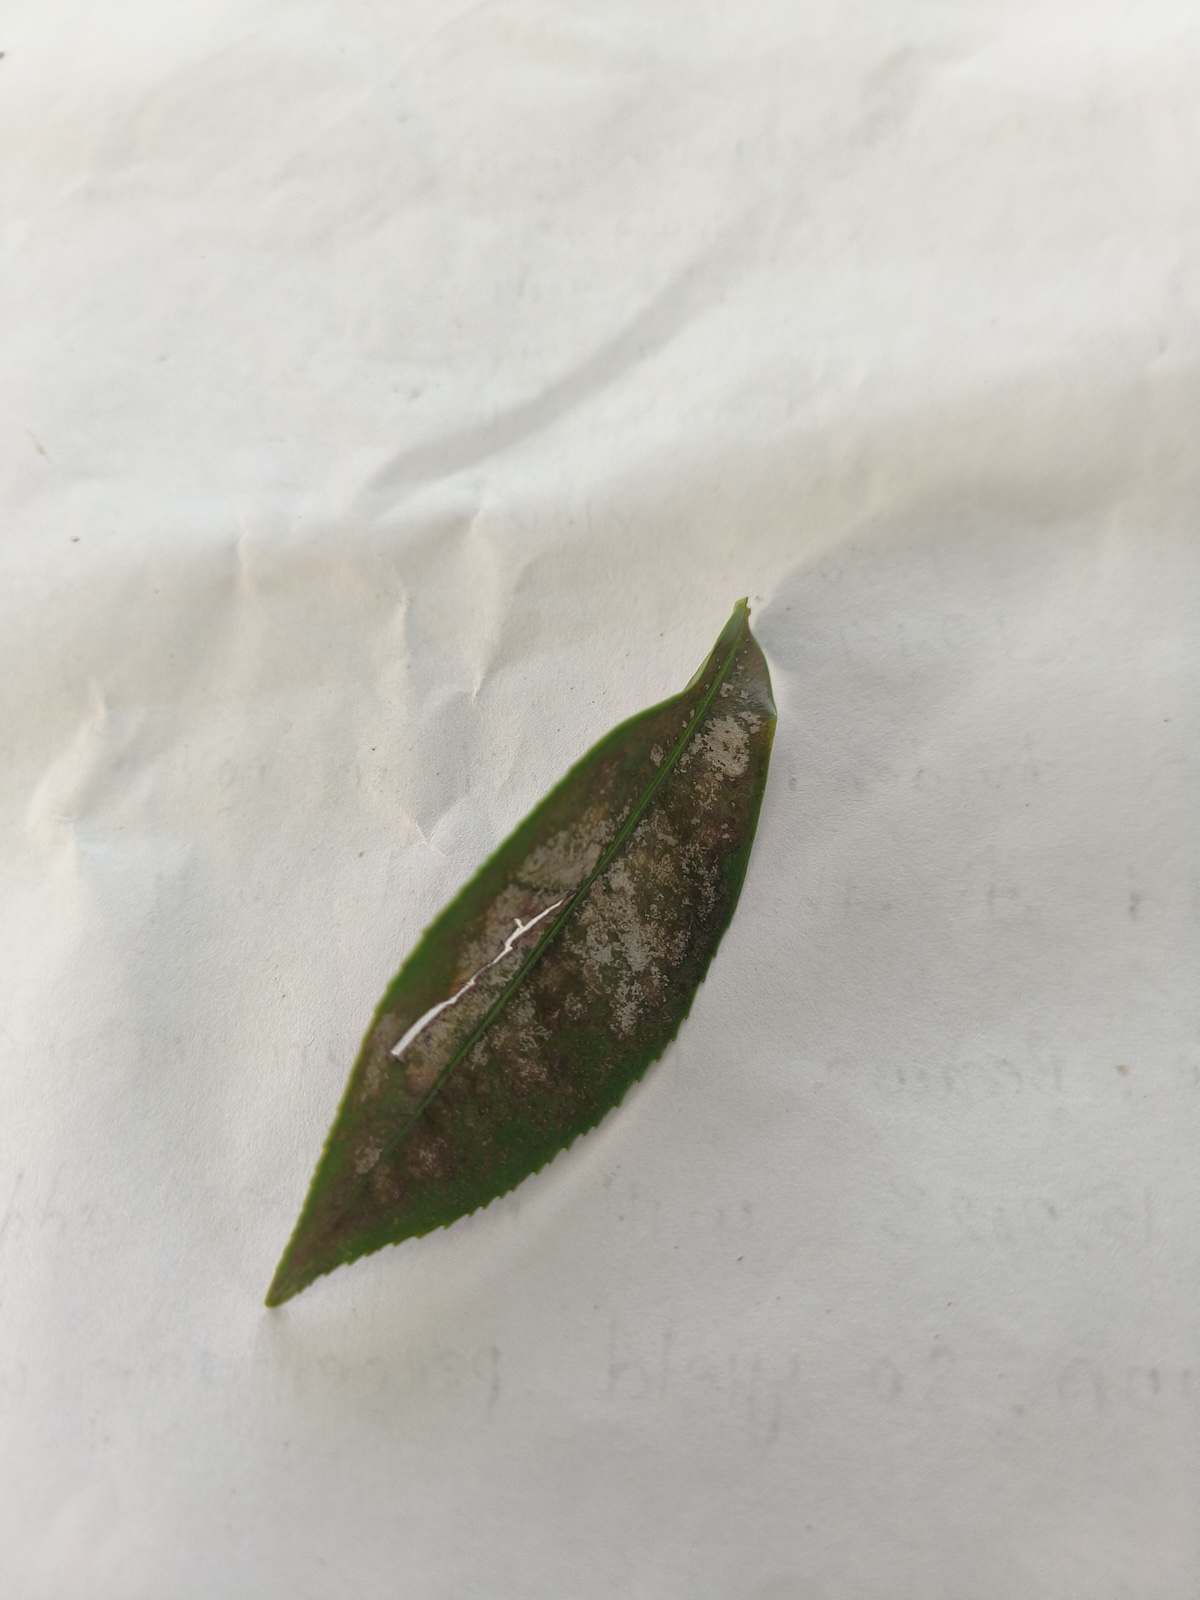
Label: Red spider